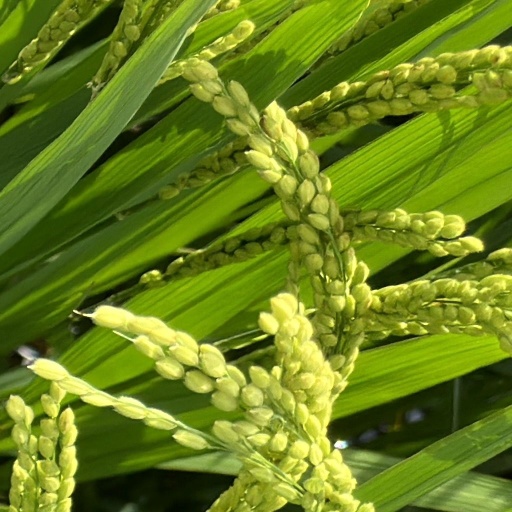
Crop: rice